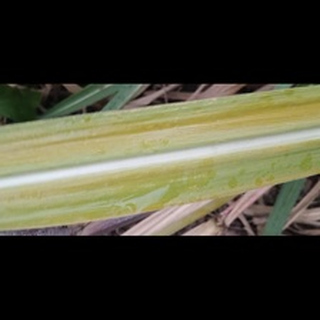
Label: sugarcane_yellow_leaf_disease